Arya Gopi

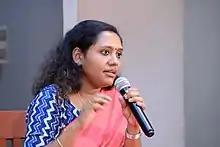
Arya Gopi speaking to students

A first rank holder in MA English language and literature from University of Calicut, Arya is now an assistant professor in English at Zamorin’s Guruvayurappan College, Kozhikode. She completed her PhD – Other India – A Socio Literary Analysis of Select Works of Mark Tully.